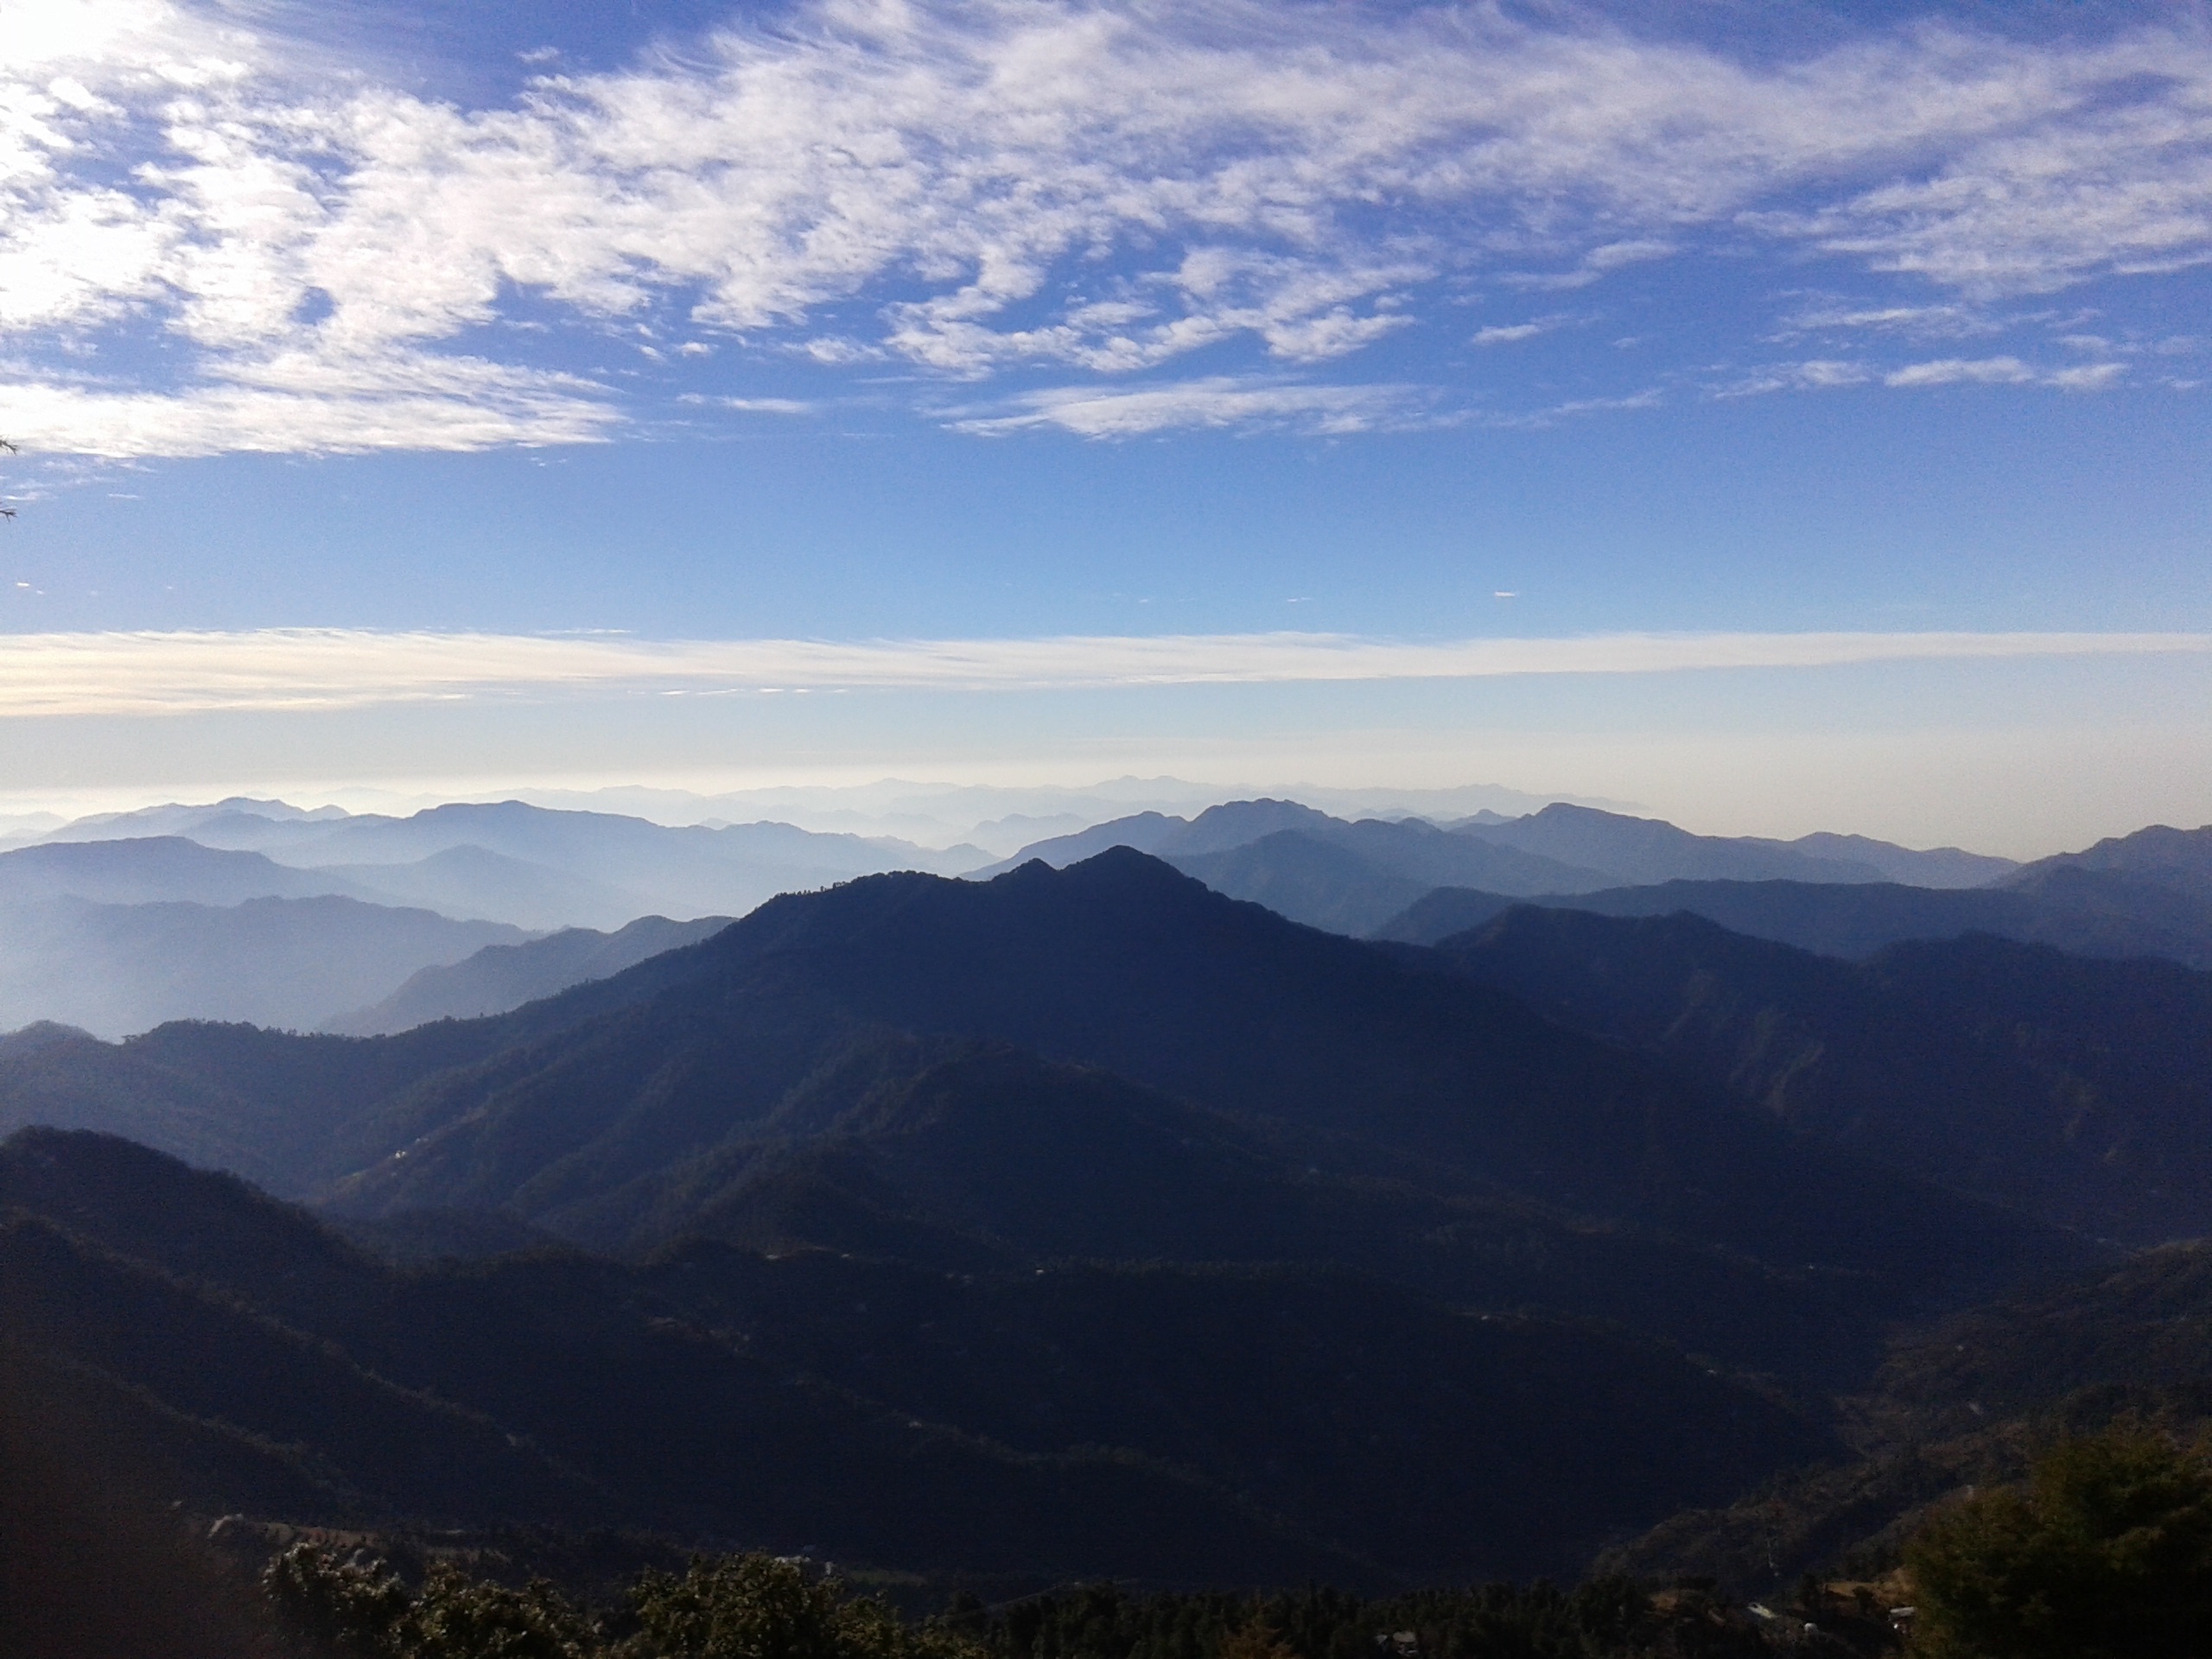
landscape, nature, wilderness, mountain, cloud, sunrise, morning, hill, dawn, valley, mountain range, ridge, summit, alps, plateau, india, fell, landform, uttarakhand, mussoorie, geographical feature, atmospheric phenomenon, mountainous landforms, dehradun district